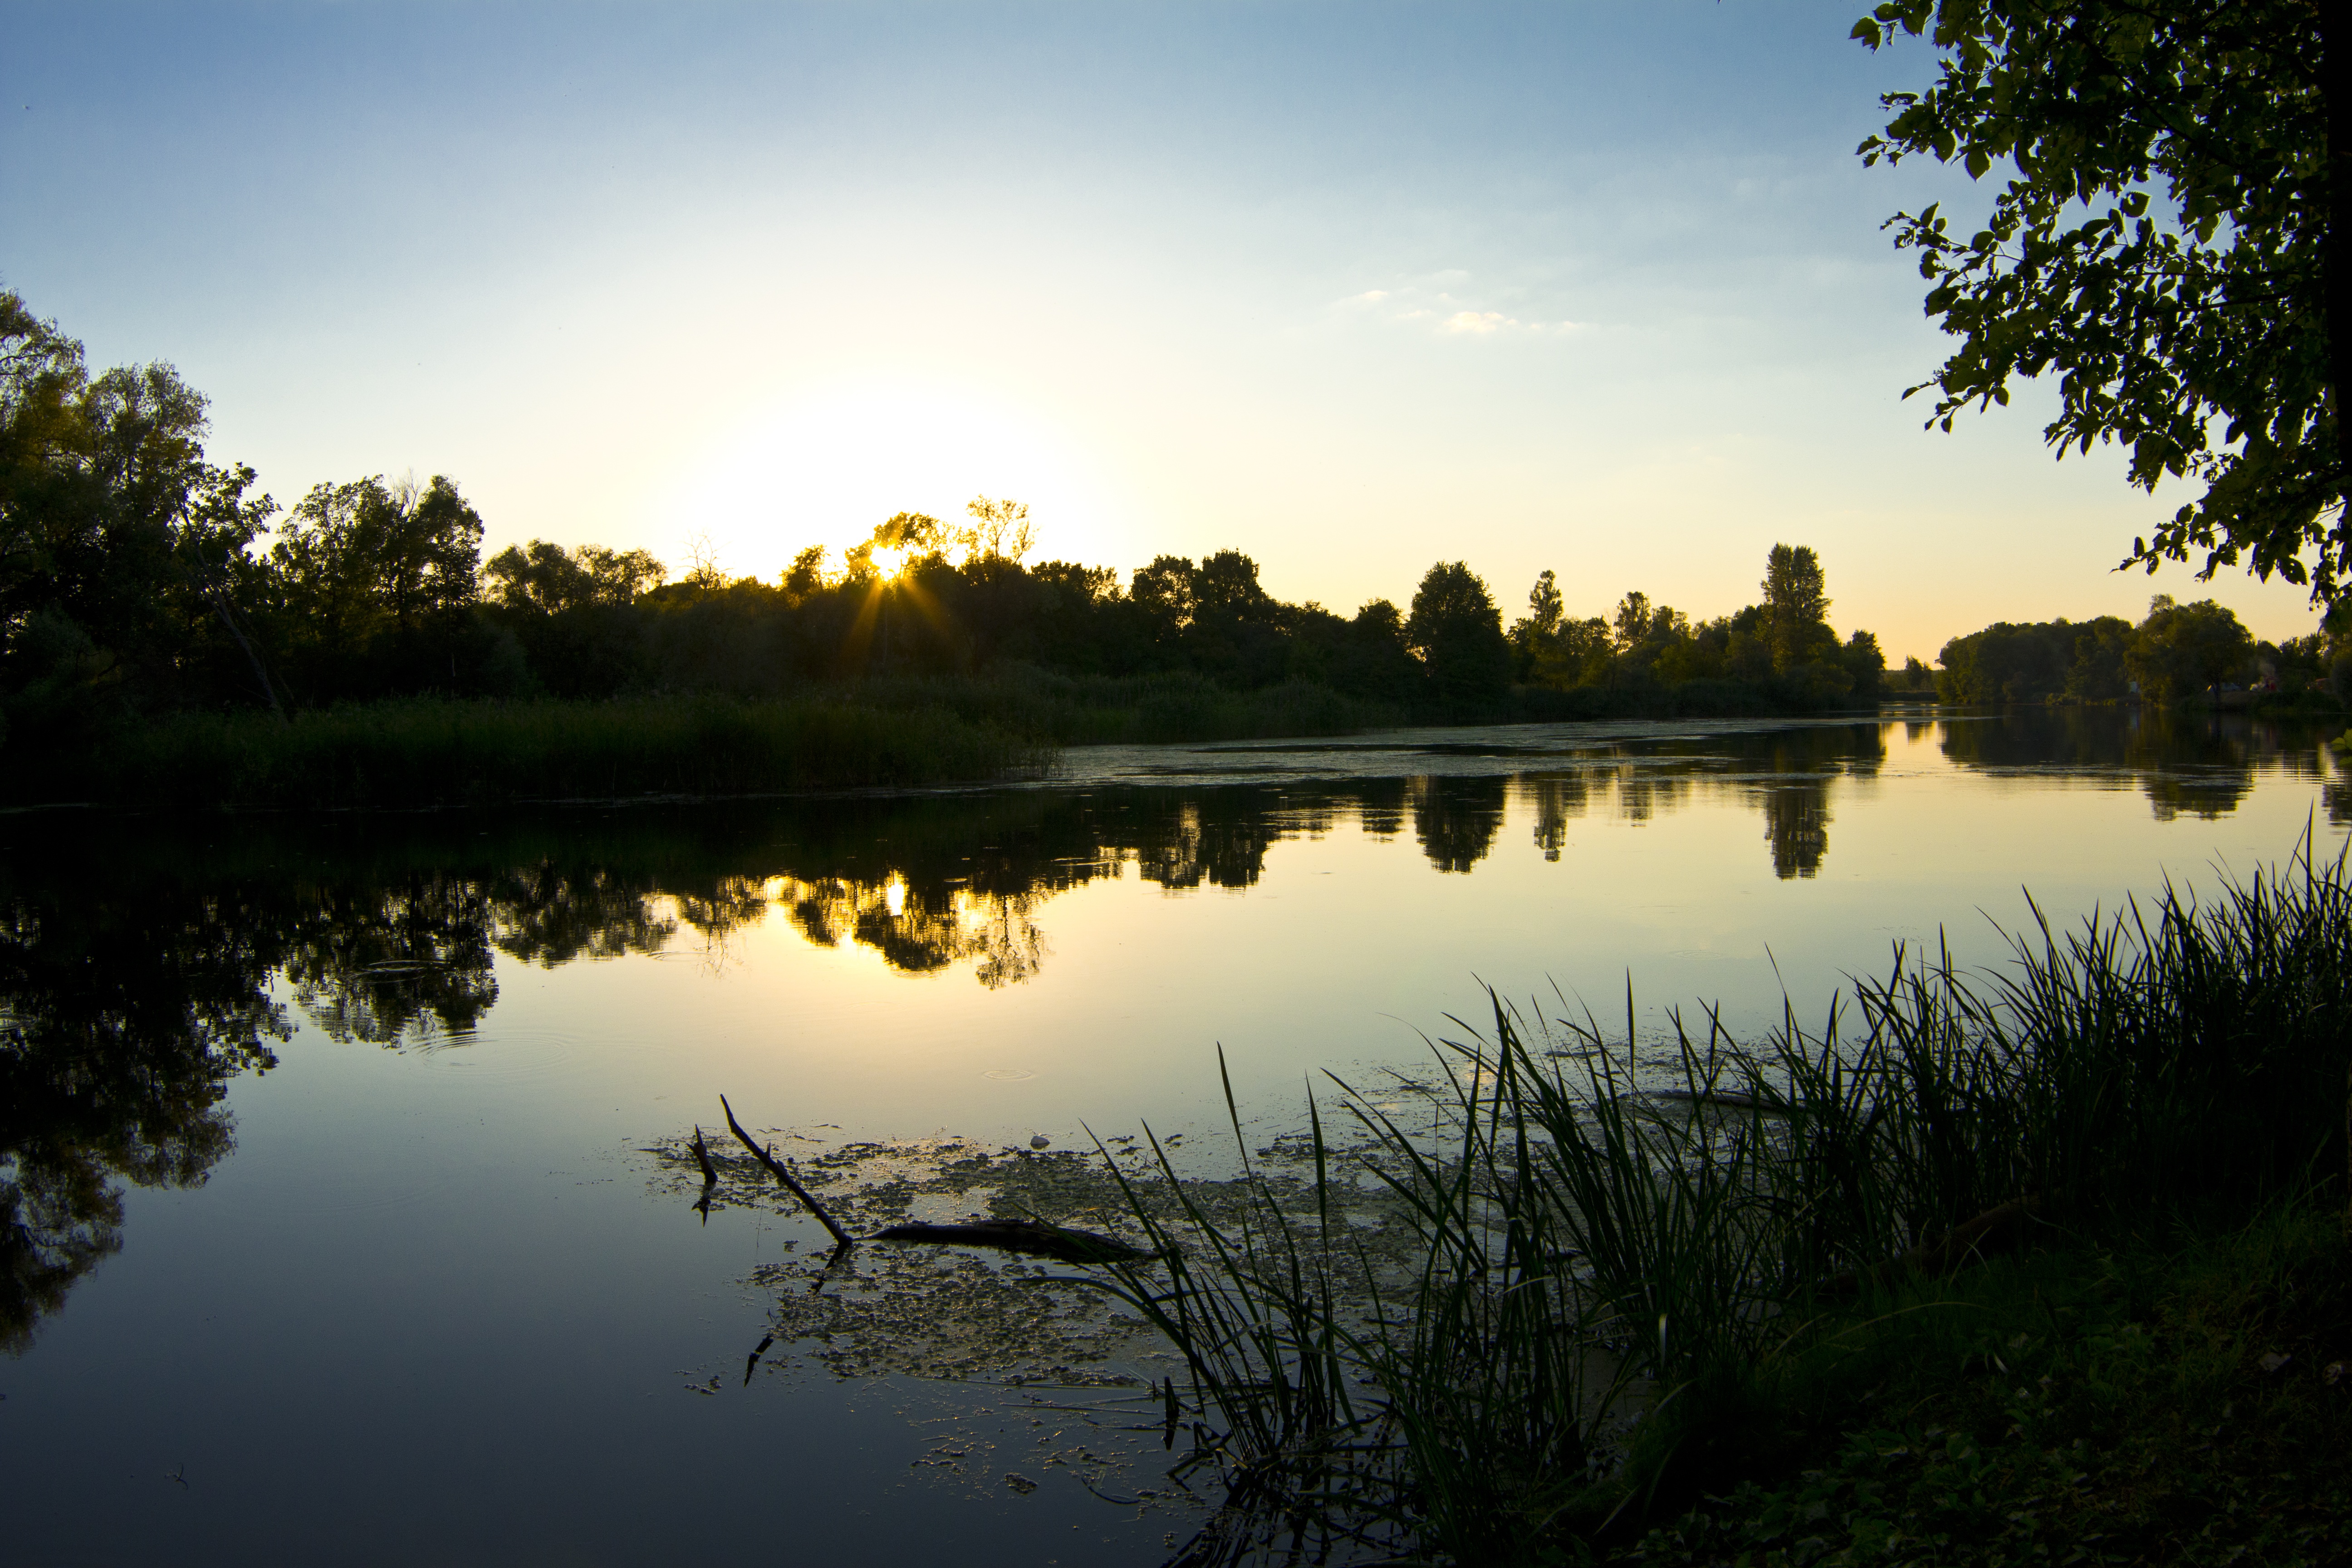
beach, landscape, tree, water, nature, grass, branch, sunrise, sunset, night, sunlight, morning, leaf, lake, dawn, river, dusk, pond, evening, twilight, reflection, fishing, peaceful, autumn, calm, reservoir, tourism, body of water, surface, crown, trees, branches, ukraine, silhouettes, loch, by the river, evening shore, quiet river, the river, smooth surface, atmospheric phenomenon, woody plant, system reflection namespace, evening beach